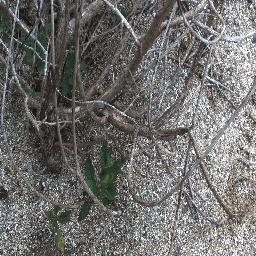
Label: negative